Tinnsjå

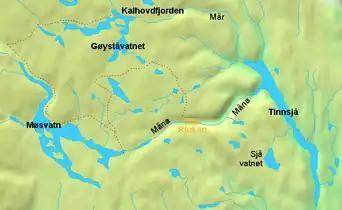
Tinnsjå's primary sources are Måna and Mår

Tinnsjå (also known as "Tinnsjø" or "Tinnsjøen") is one of the largest lakes in Norway measuring about . At a depth of it is the third deepest lake in Norway and Europe. Tinnsjå is located in the municipalities of Tinn and Notodden in Telemark county. At its source in the west, the Måna river flows out of the lake Møsvatn and past the town of Rjukan into Tinnsjå. From the north, the river Mår flows from the lakes Mår, Gøystavatn, and Kalhovdfjorden into Tinnsjå. Tinnsjå is part of the Skien watershed, and it drains via the Tinnelva river in the south, down to the lake Heddalsvatn.